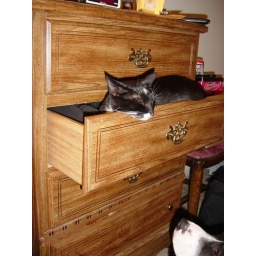
cat in the drawer